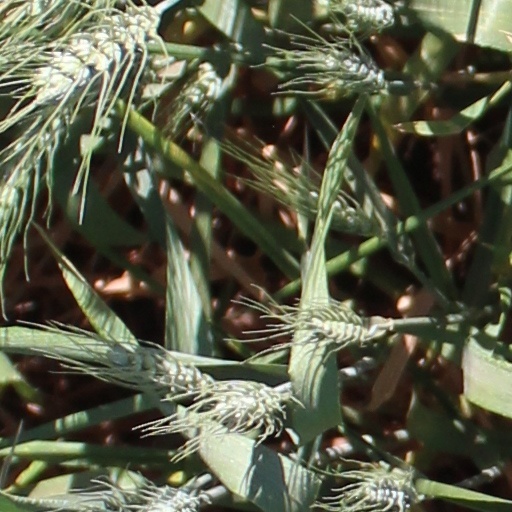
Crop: wheat